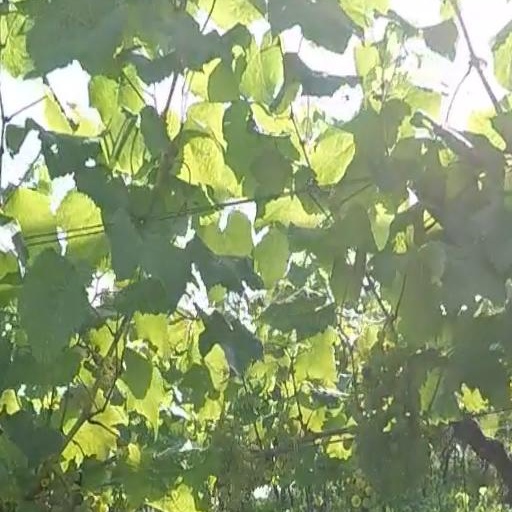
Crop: grape